Nicolas Mahut

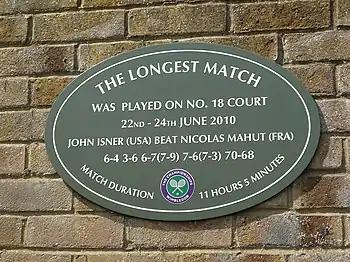
The plaque on the wall of Court 18 at Wimbledon that commemorates the match

Mahut continued partnering with Pierre-Hugues Herbert to play at the 2021 French Open where the pair won it for the second time in their career beating Alexander Bublik and Andrey Golubev in the final. The home favorites saved three match points en route to the final defeating second seeds Juan Sebastián Cabal/Robert Farah. They then defeated Alexander Bublik and Andrey Golubev to claim their second French Open doubles title.